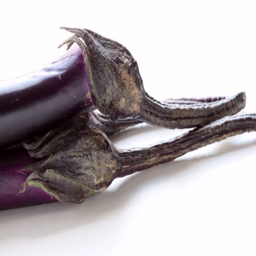
eggplant on a white background